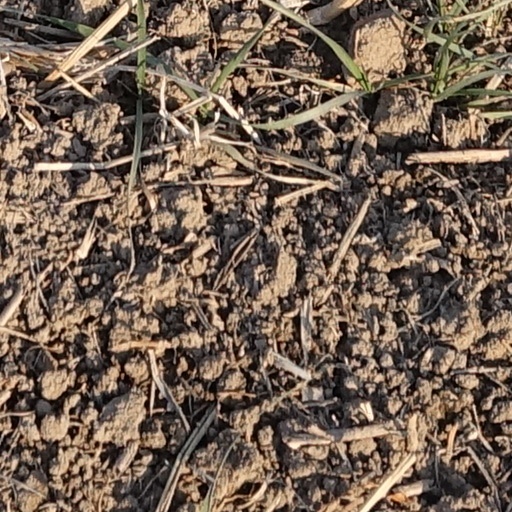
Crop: wheat